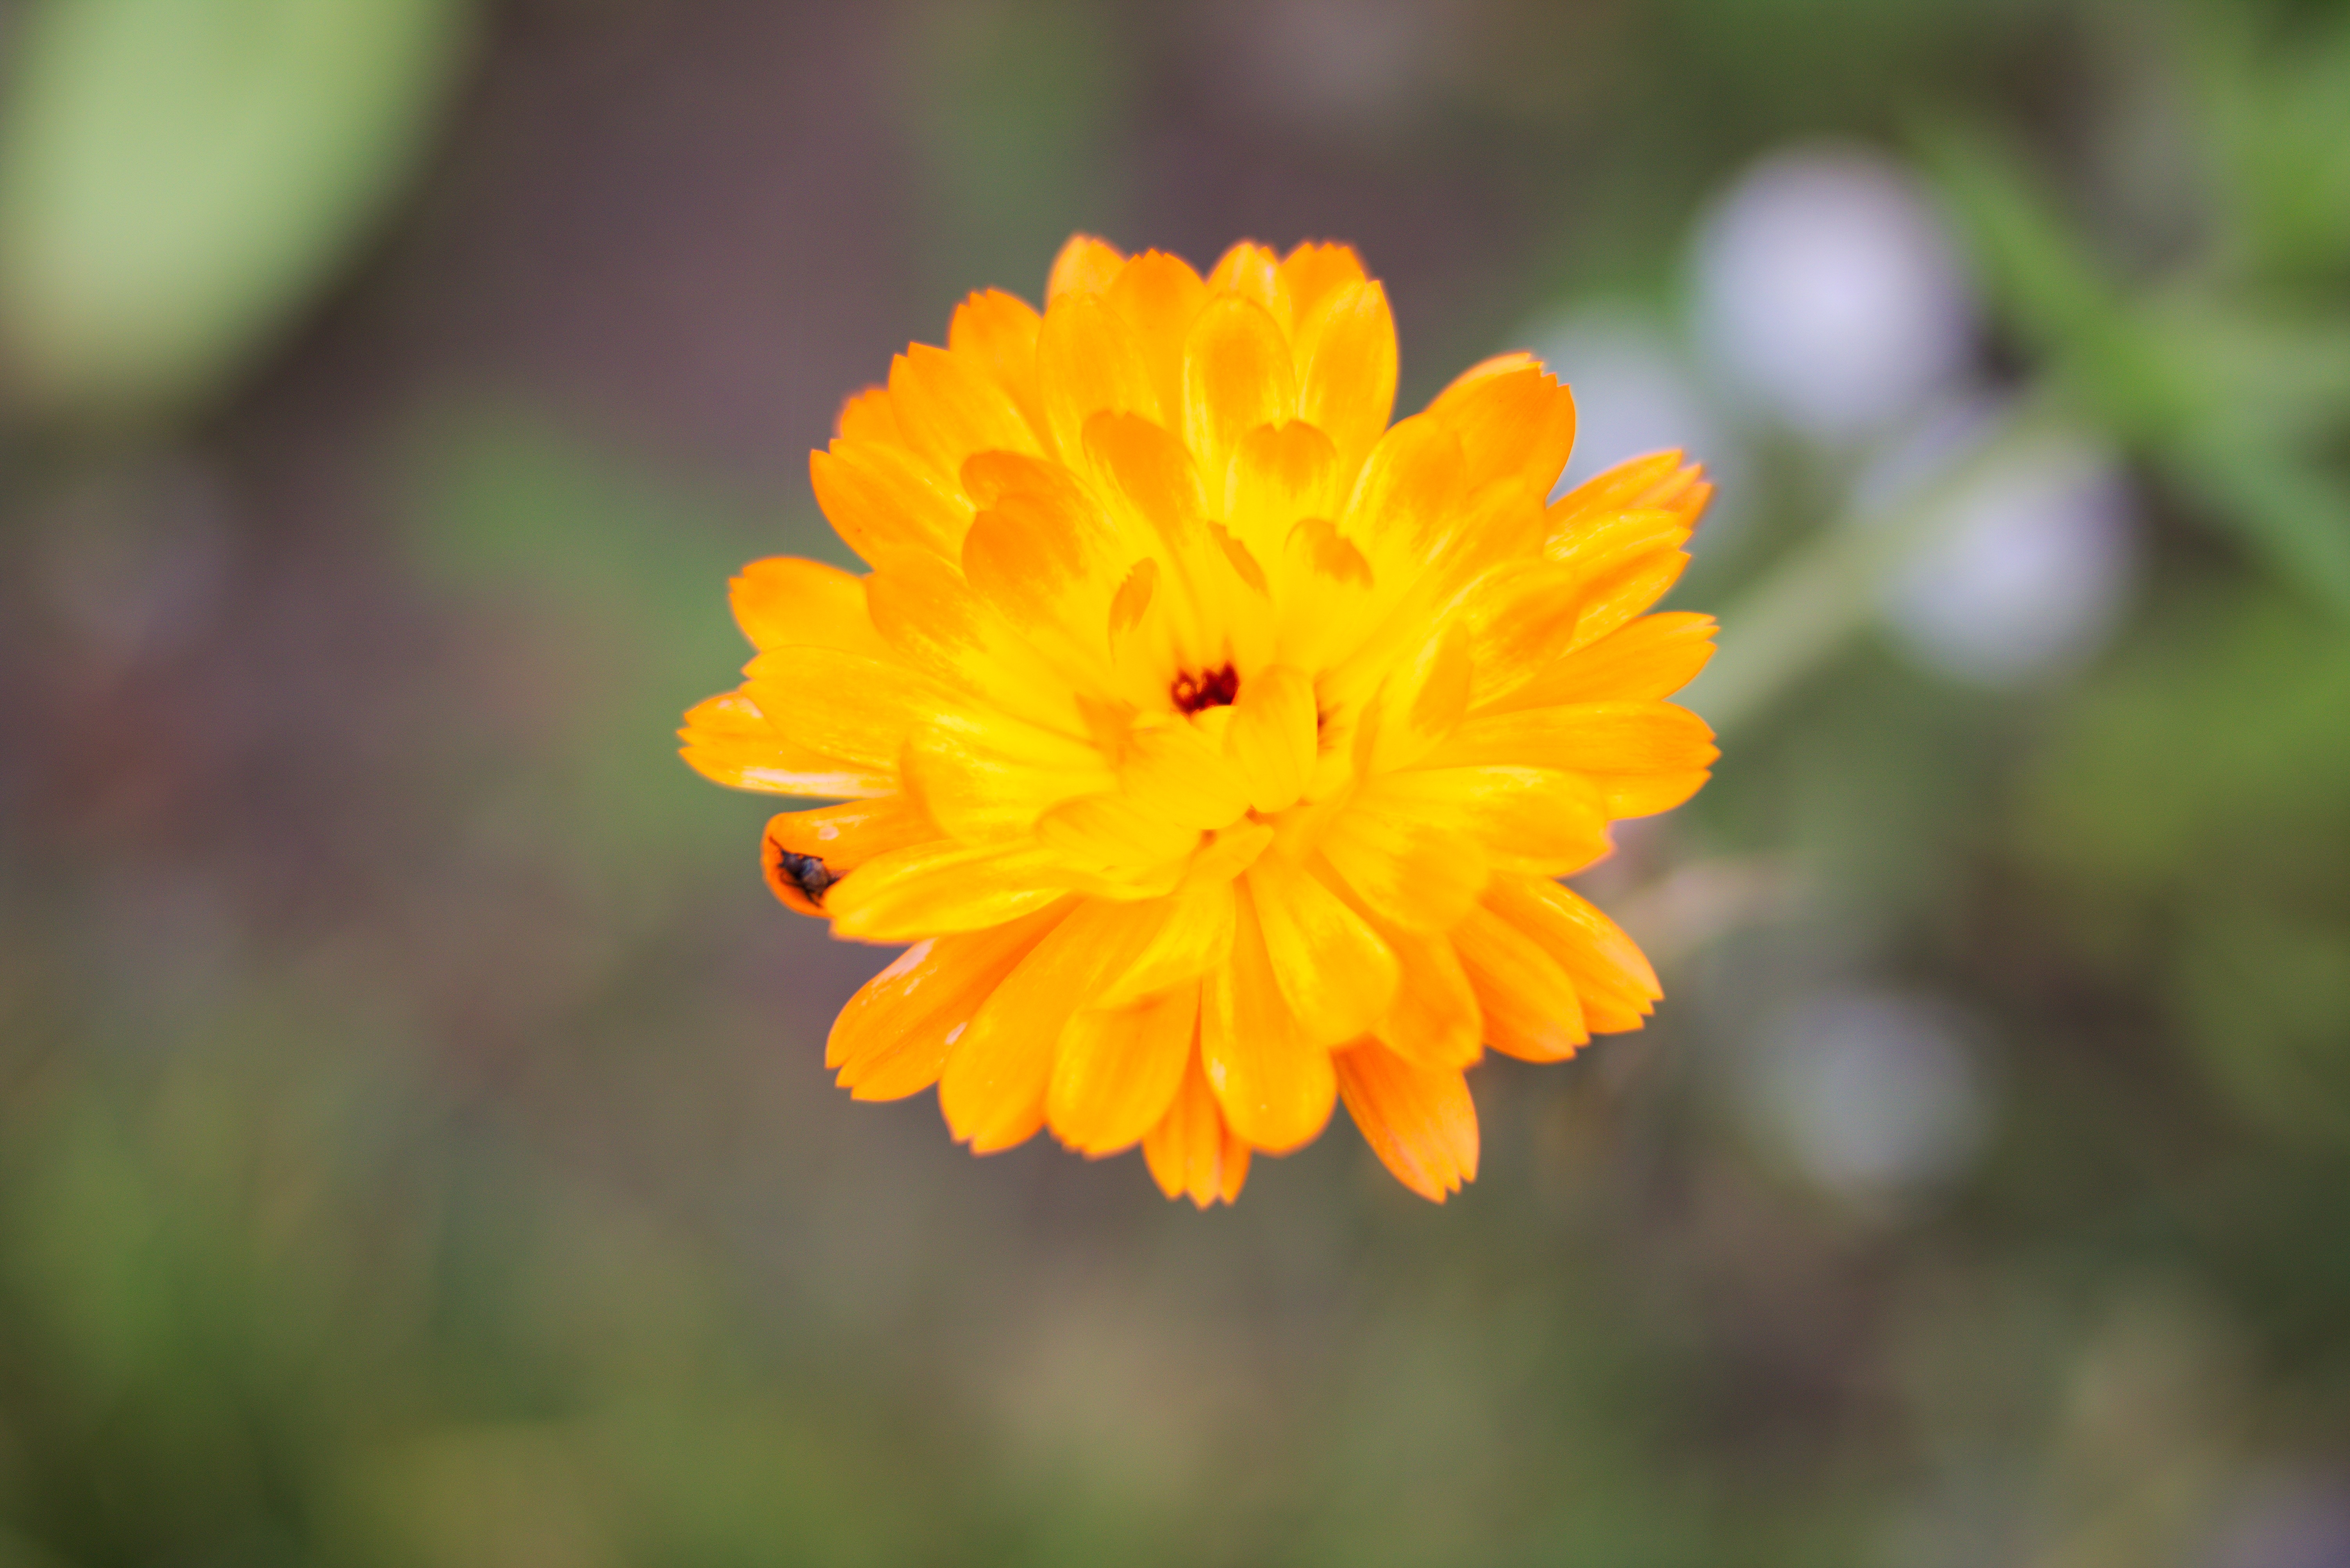
nature, blossom, plant, photography, meadow, sunlight, leaf, flower, petal, bloom, city, environment, herb, macro, autumn, botany, yellow, closeup, close, flora, wildflower, close up, casting, nectar, macro photography, flowering plant, daisy family, calendula, annual plant, plant stem, land plant